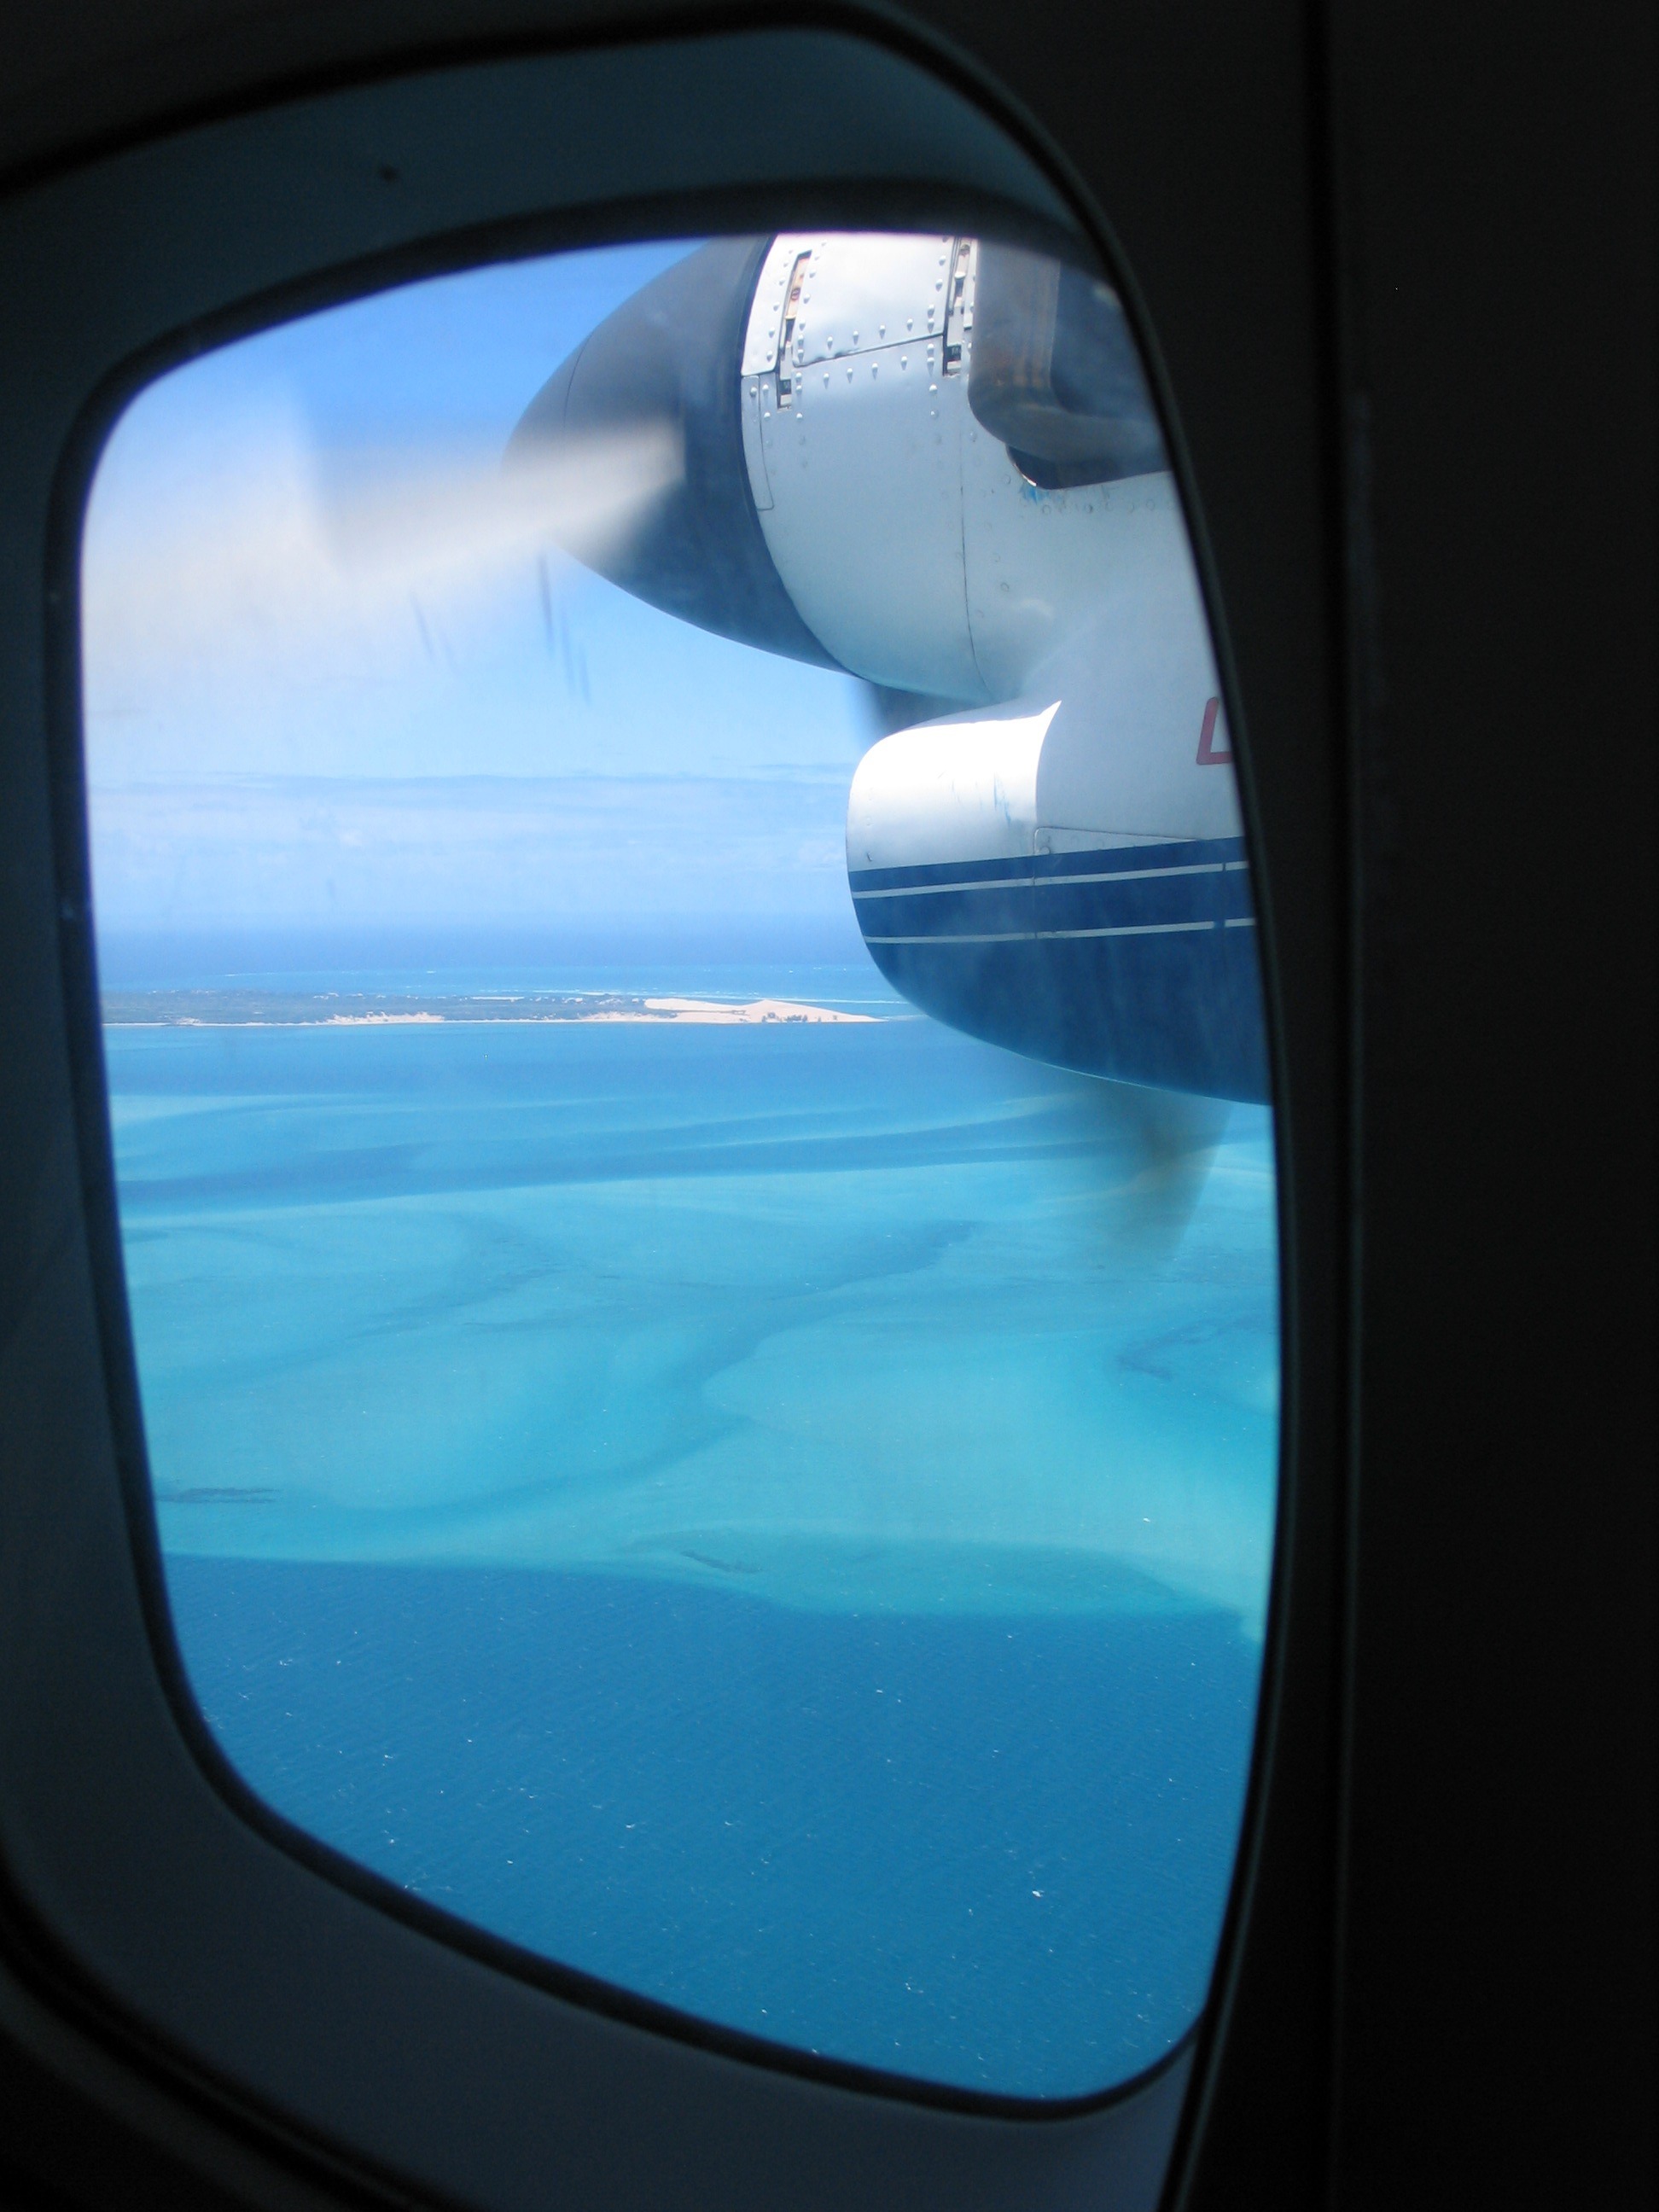
light, car, wheel, window, glass, driving, flying, reflection, vehicle, windshield, island, blue, rear view mirror, porthole, airplane window, scuttle, automobile make, automotive exterior, automotive mirror, bazaruto